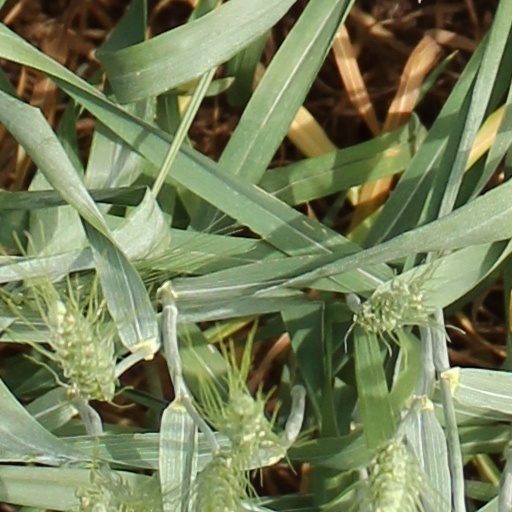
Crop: wheat